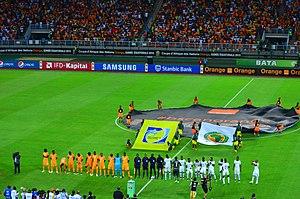
La finale de la Coupe d'Afrique des Nations 2015 est un match football qui a lieu le 8 février 2015 pour déterminer le vainqueur de la Coupe d'Afrique des nations de football 2015, le championnat de football d'Afrique organisé par la Confédération africaine de football. Le match a lieu au Estadio de Bata à Bata, en Guinée équatoriale.